Nubkheperre Intef

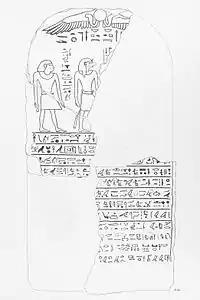
The stela depicting Nubkheperre and Nakht, from Abydos.

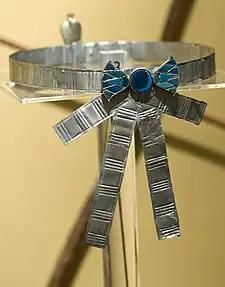
A royal crown believed to have originated from Nubkheperre Intef's Dra' Abu el-Naga' tomb now located in the Rijksmuseum van Oudheden of the Netherlands.

Nubkheperre Intef is one of the best attested kings of the 17th dynasty who restored numerous damaged temples in Upper Egypt as well as constructing a new temple at Gebel Antef. The best preserved building from his reign is the remains of a small chapel at Koptos. Four walls that have been reconstructed show the king in front of Min and show him crowned by Horus and by another god. The reliefs are executed in raised and sunken relief. At Koptos, the Coptos Decree was found on a stela which referred to the actions of Nubkheperre Intef against Teti, son of Minhotep. At Abydos, several stone fragments were found, including columns which attest to some kind of restoration work. On a stela found at Abydos, a mention is made of a "House of Intef". This most likely refers to a building belonging to Nubkheperre Intef. Therefore, while Nubkheperre Intef's highest—and only known—year date is his Year 3 on the Koptos stela, this must be considered an underestimate since he must have ruled much longer to accomplish his ambitious building program and also complete his royal tomb. Indeed, Nubkheperre Intef is alone "mentioned on over twenty contemporary monuments" from his reign which demonstrates his position as one of the most powerful rulers of the Seventeenth Dynasty of Egypt.